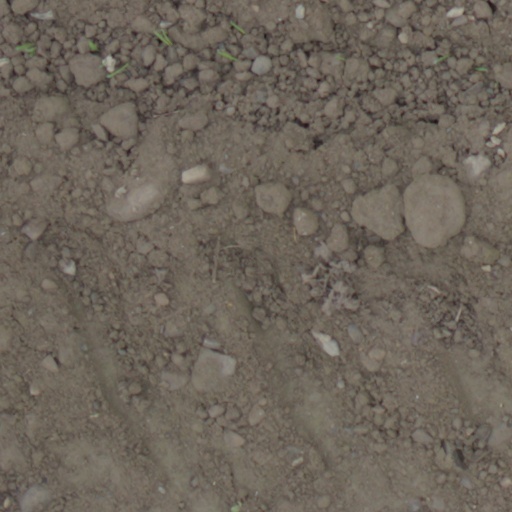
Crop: wheat